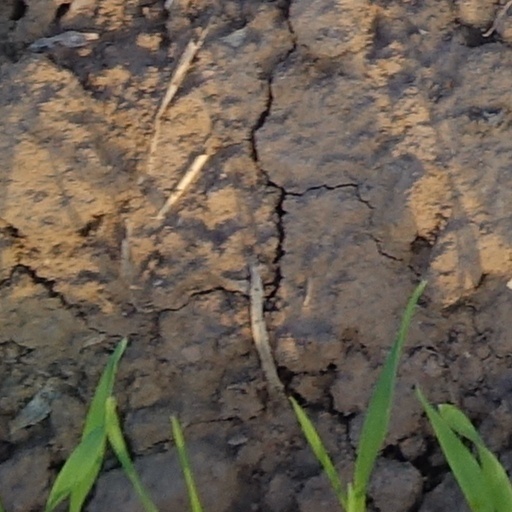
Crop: wheat